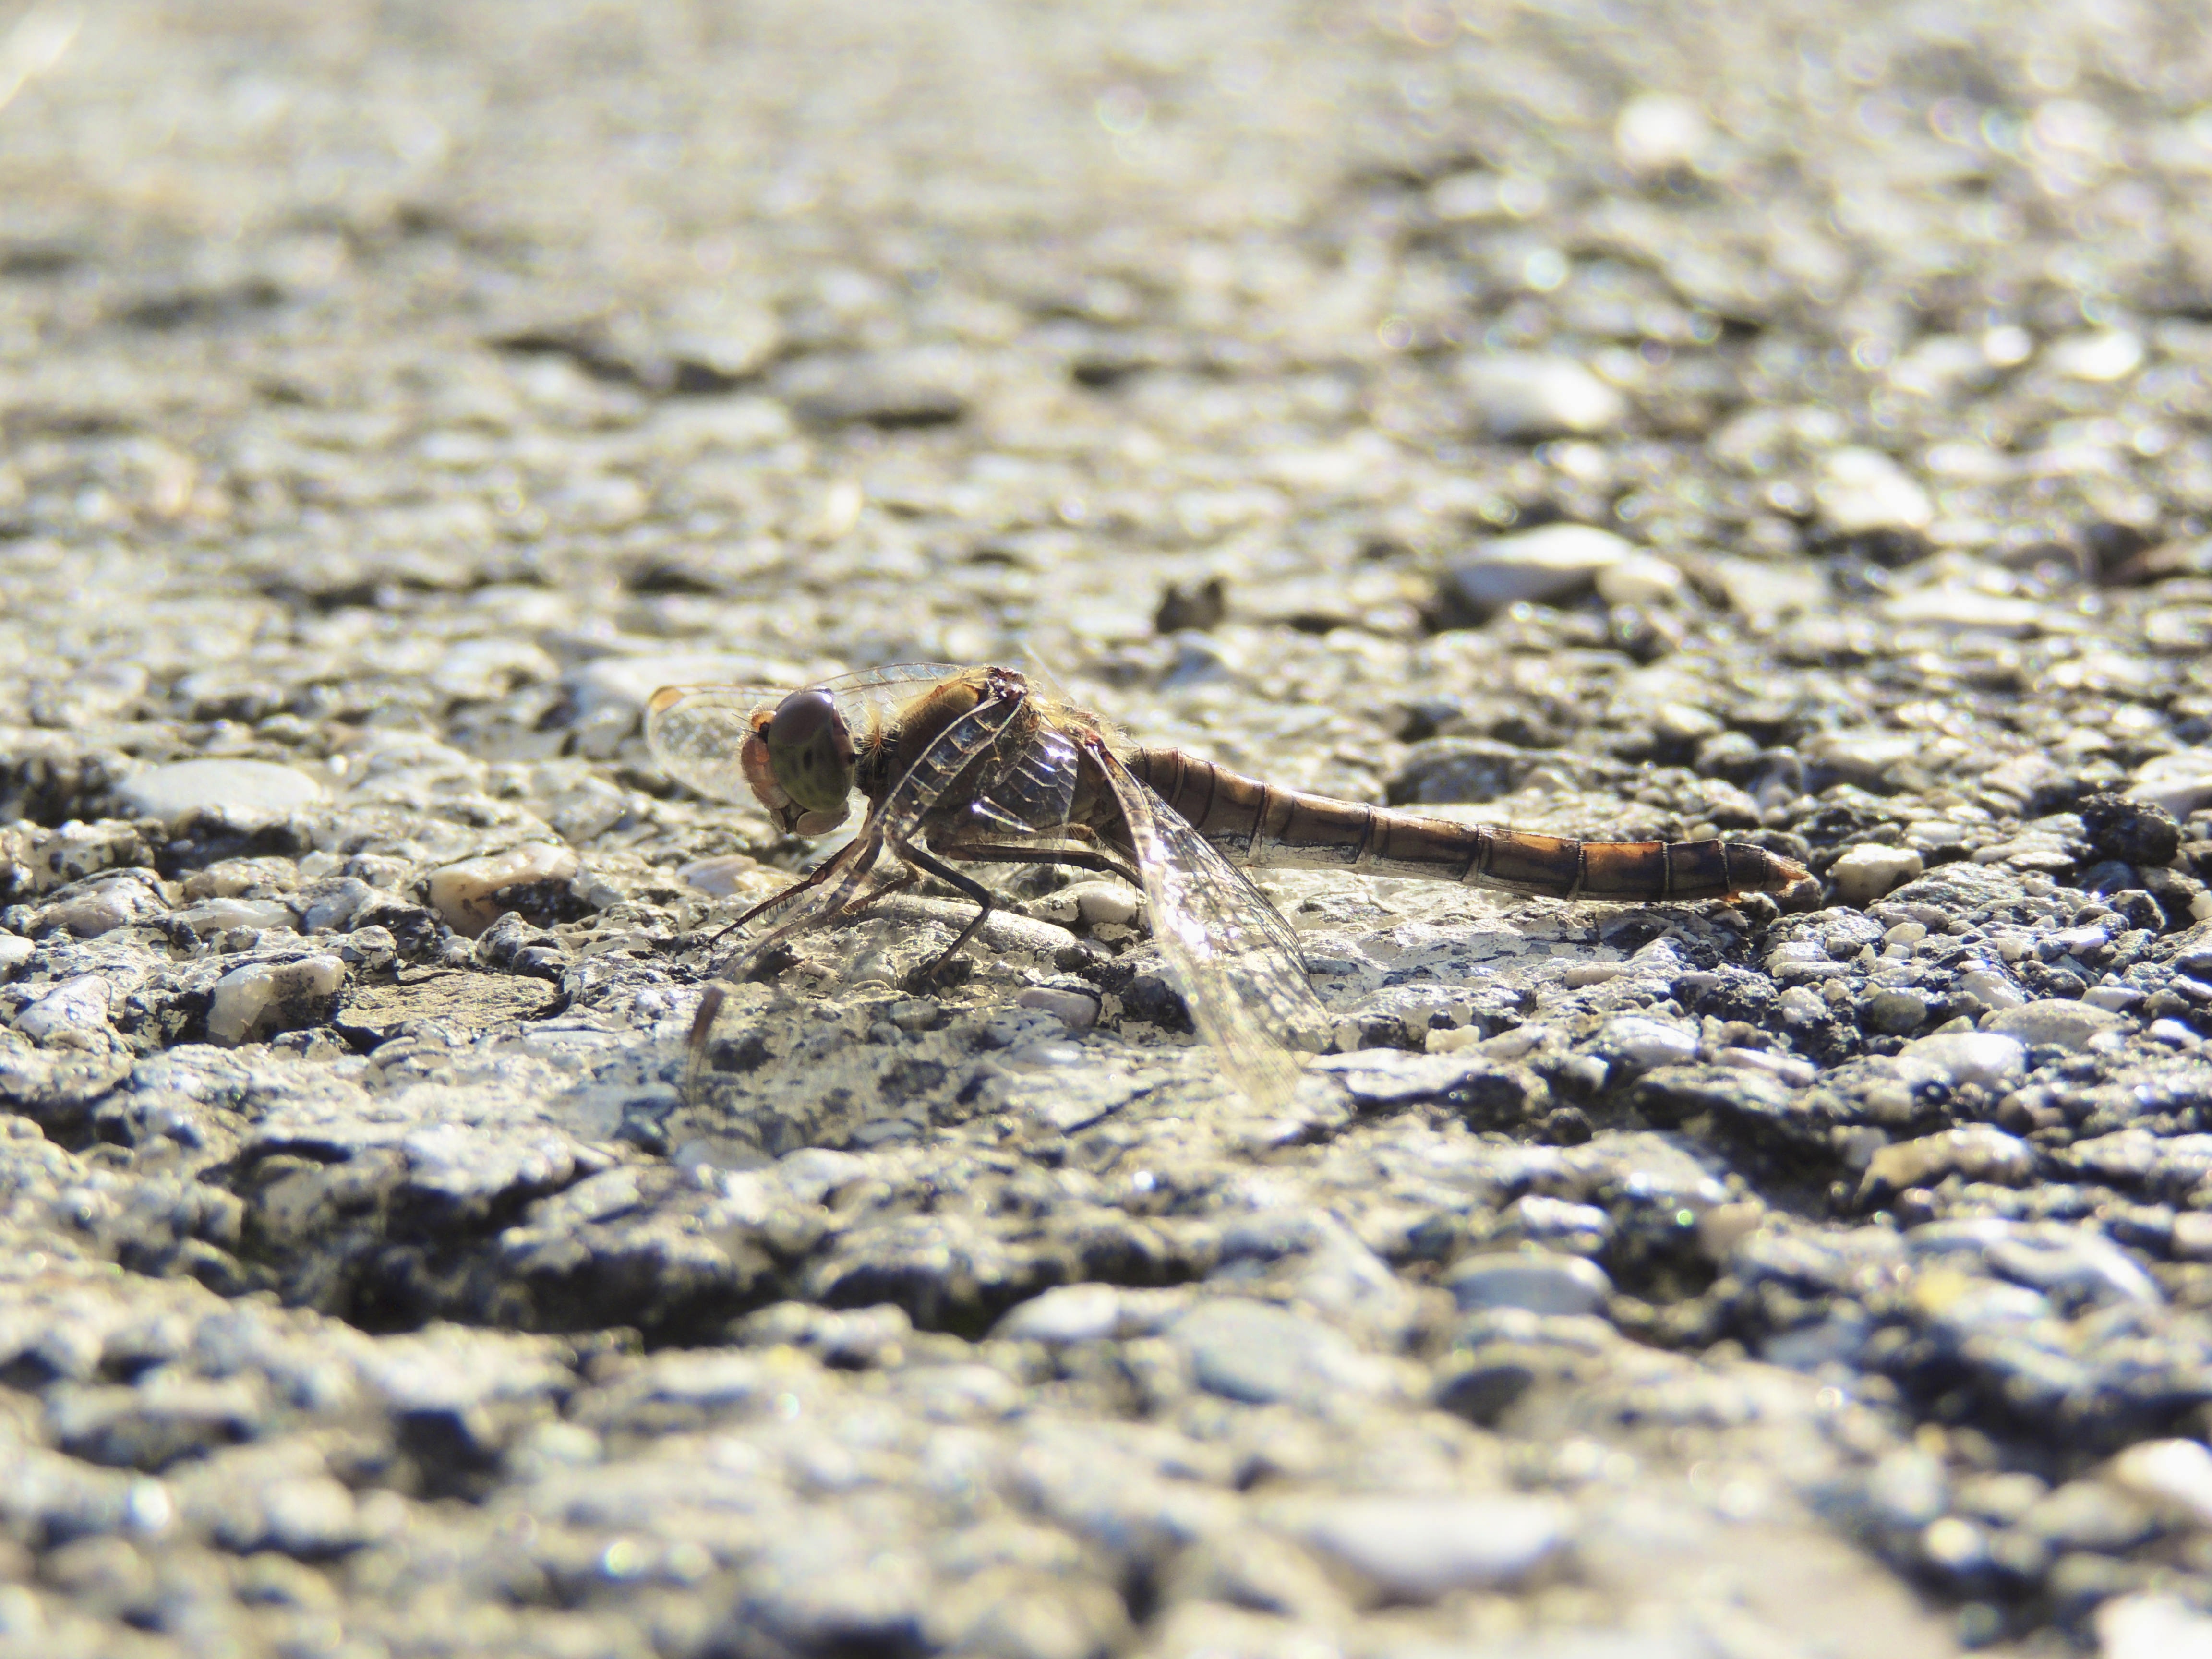
nature, photography, animal, wildlife, insect, macro, soil, close, fauna, invertebrate, close up, dragonfly, macro photography, arthropod, predatory insect